Walter S. Zimmerman House

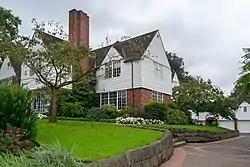
The Zimmerman House in 2013

The Walter S. Zimmerman House is a historic house located in Portland, Oregon, United States. The Portland architect Wade Hampton Pipes (1877–1961) was the most prominent advocate of the English Arts and Crafts movement in Oregon and established a wide, exclusively residential, body of work in the English Cottage style during his active career (beginning 1911). This 1931 house, designed for the logging and railway businessman Walter Zimmerman, represents a transitional step in the evolution of Pipes's work, moving from traditional stucco walls to brick and adding other Modern details.